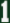
Number: 1